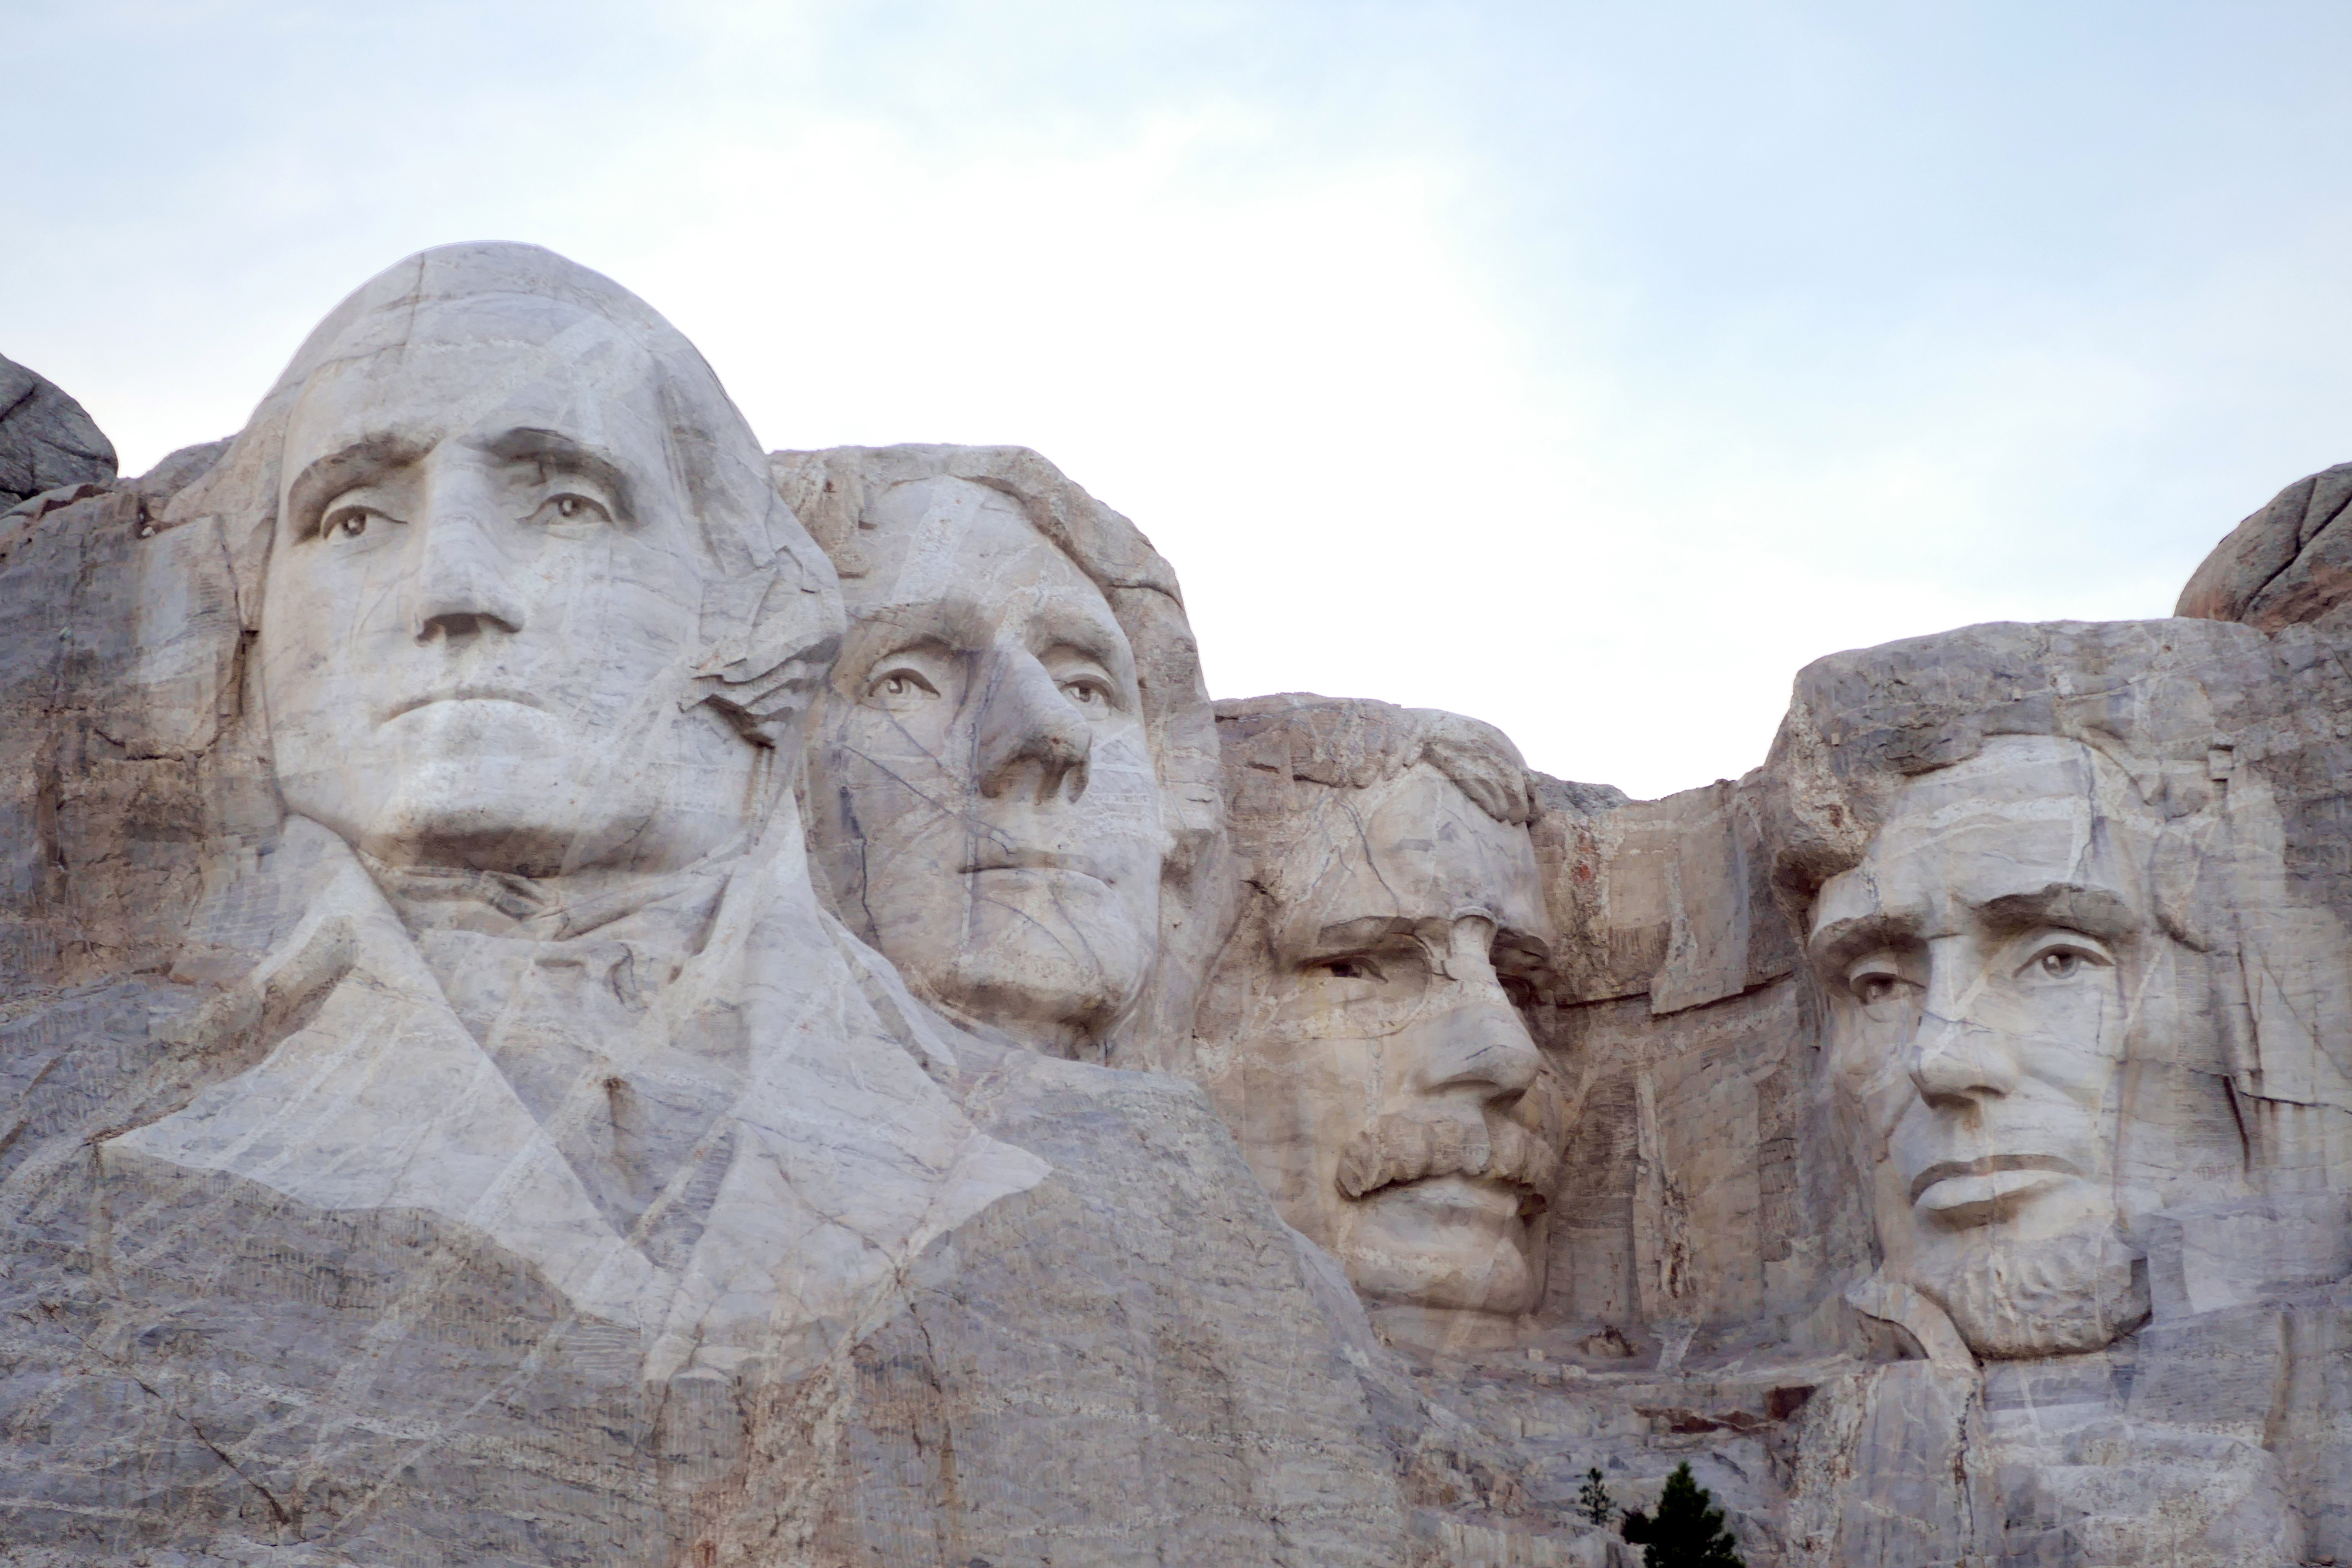
rock, monument, formation, statue, sculpture, art, temple, badlands, carving, relief, monolith, stone carving, ancient history